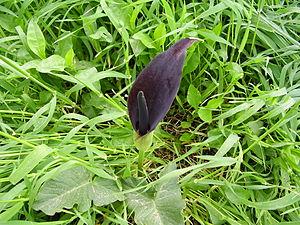
L'arum de Palestine est une espèce de plantes vivaces herbacées fleuries, de la famille des Aracées, endémique de la Palestine.